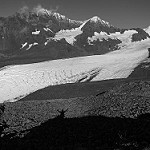
Label: B & W